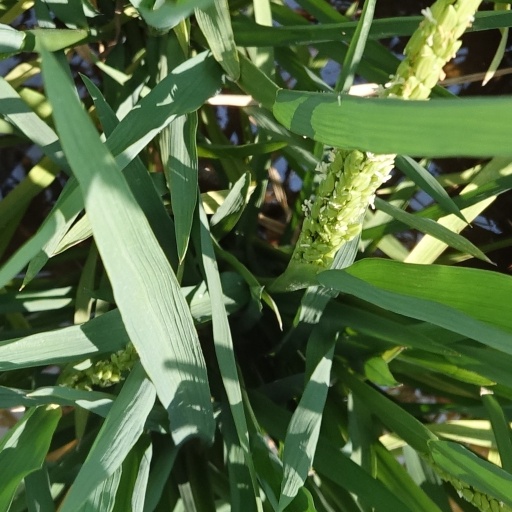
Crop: rice